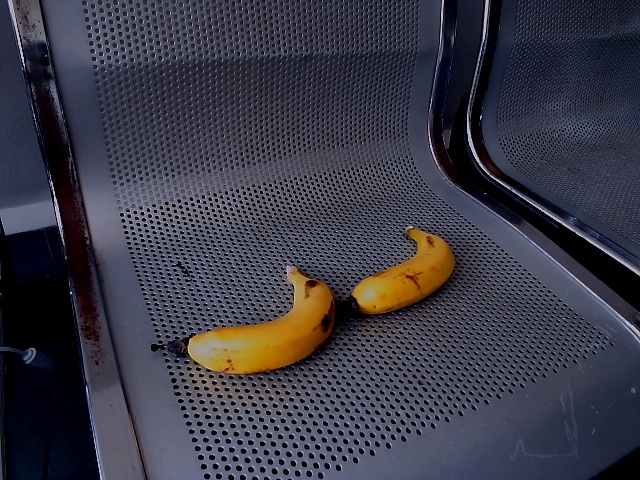
Label: Ripe_Banana